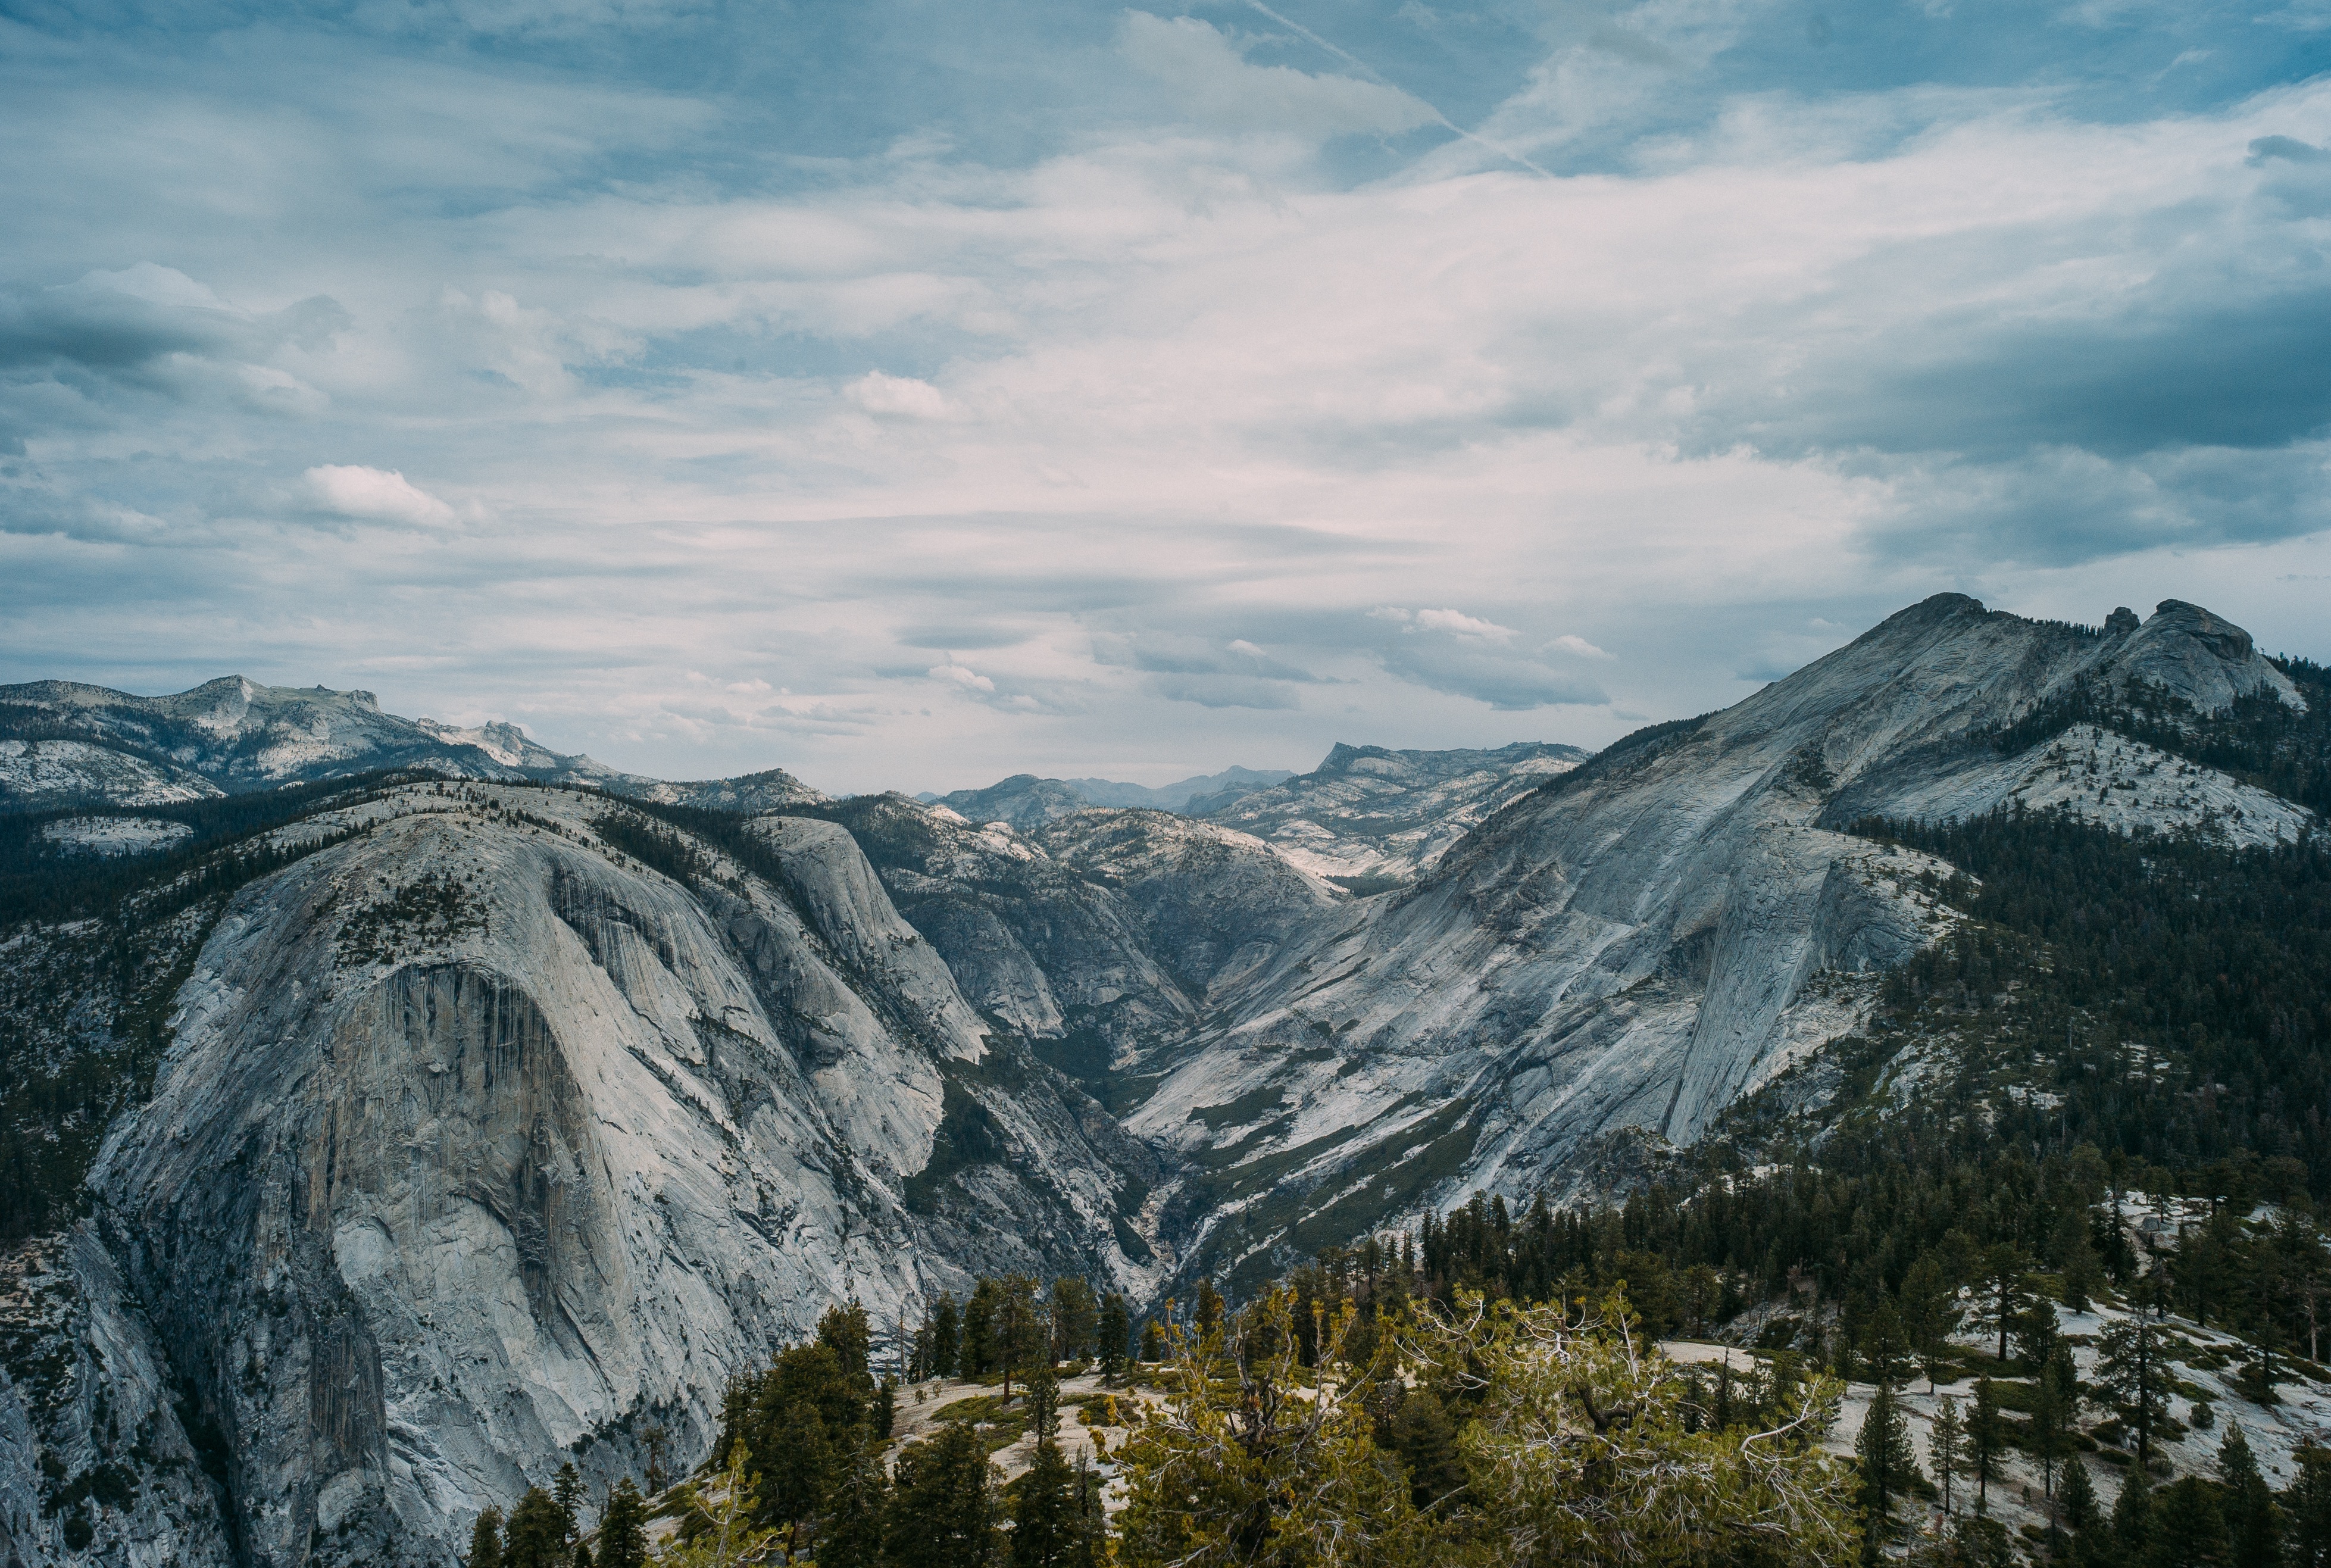
landscape, tree, nature, forest, outdoor, rock, wilderness, walking, mountain, snow, cloud, sky, hiking, adventure, backpack, view, river, valley, mountain range, summer, vacation, travel, yosemite, scenic, hike, natural, park, usa, landmark, tourism, national park, california, ridge, summit, national, alps, plateau, fell, landform, mountain pass, geographical feature, mountainous landforms